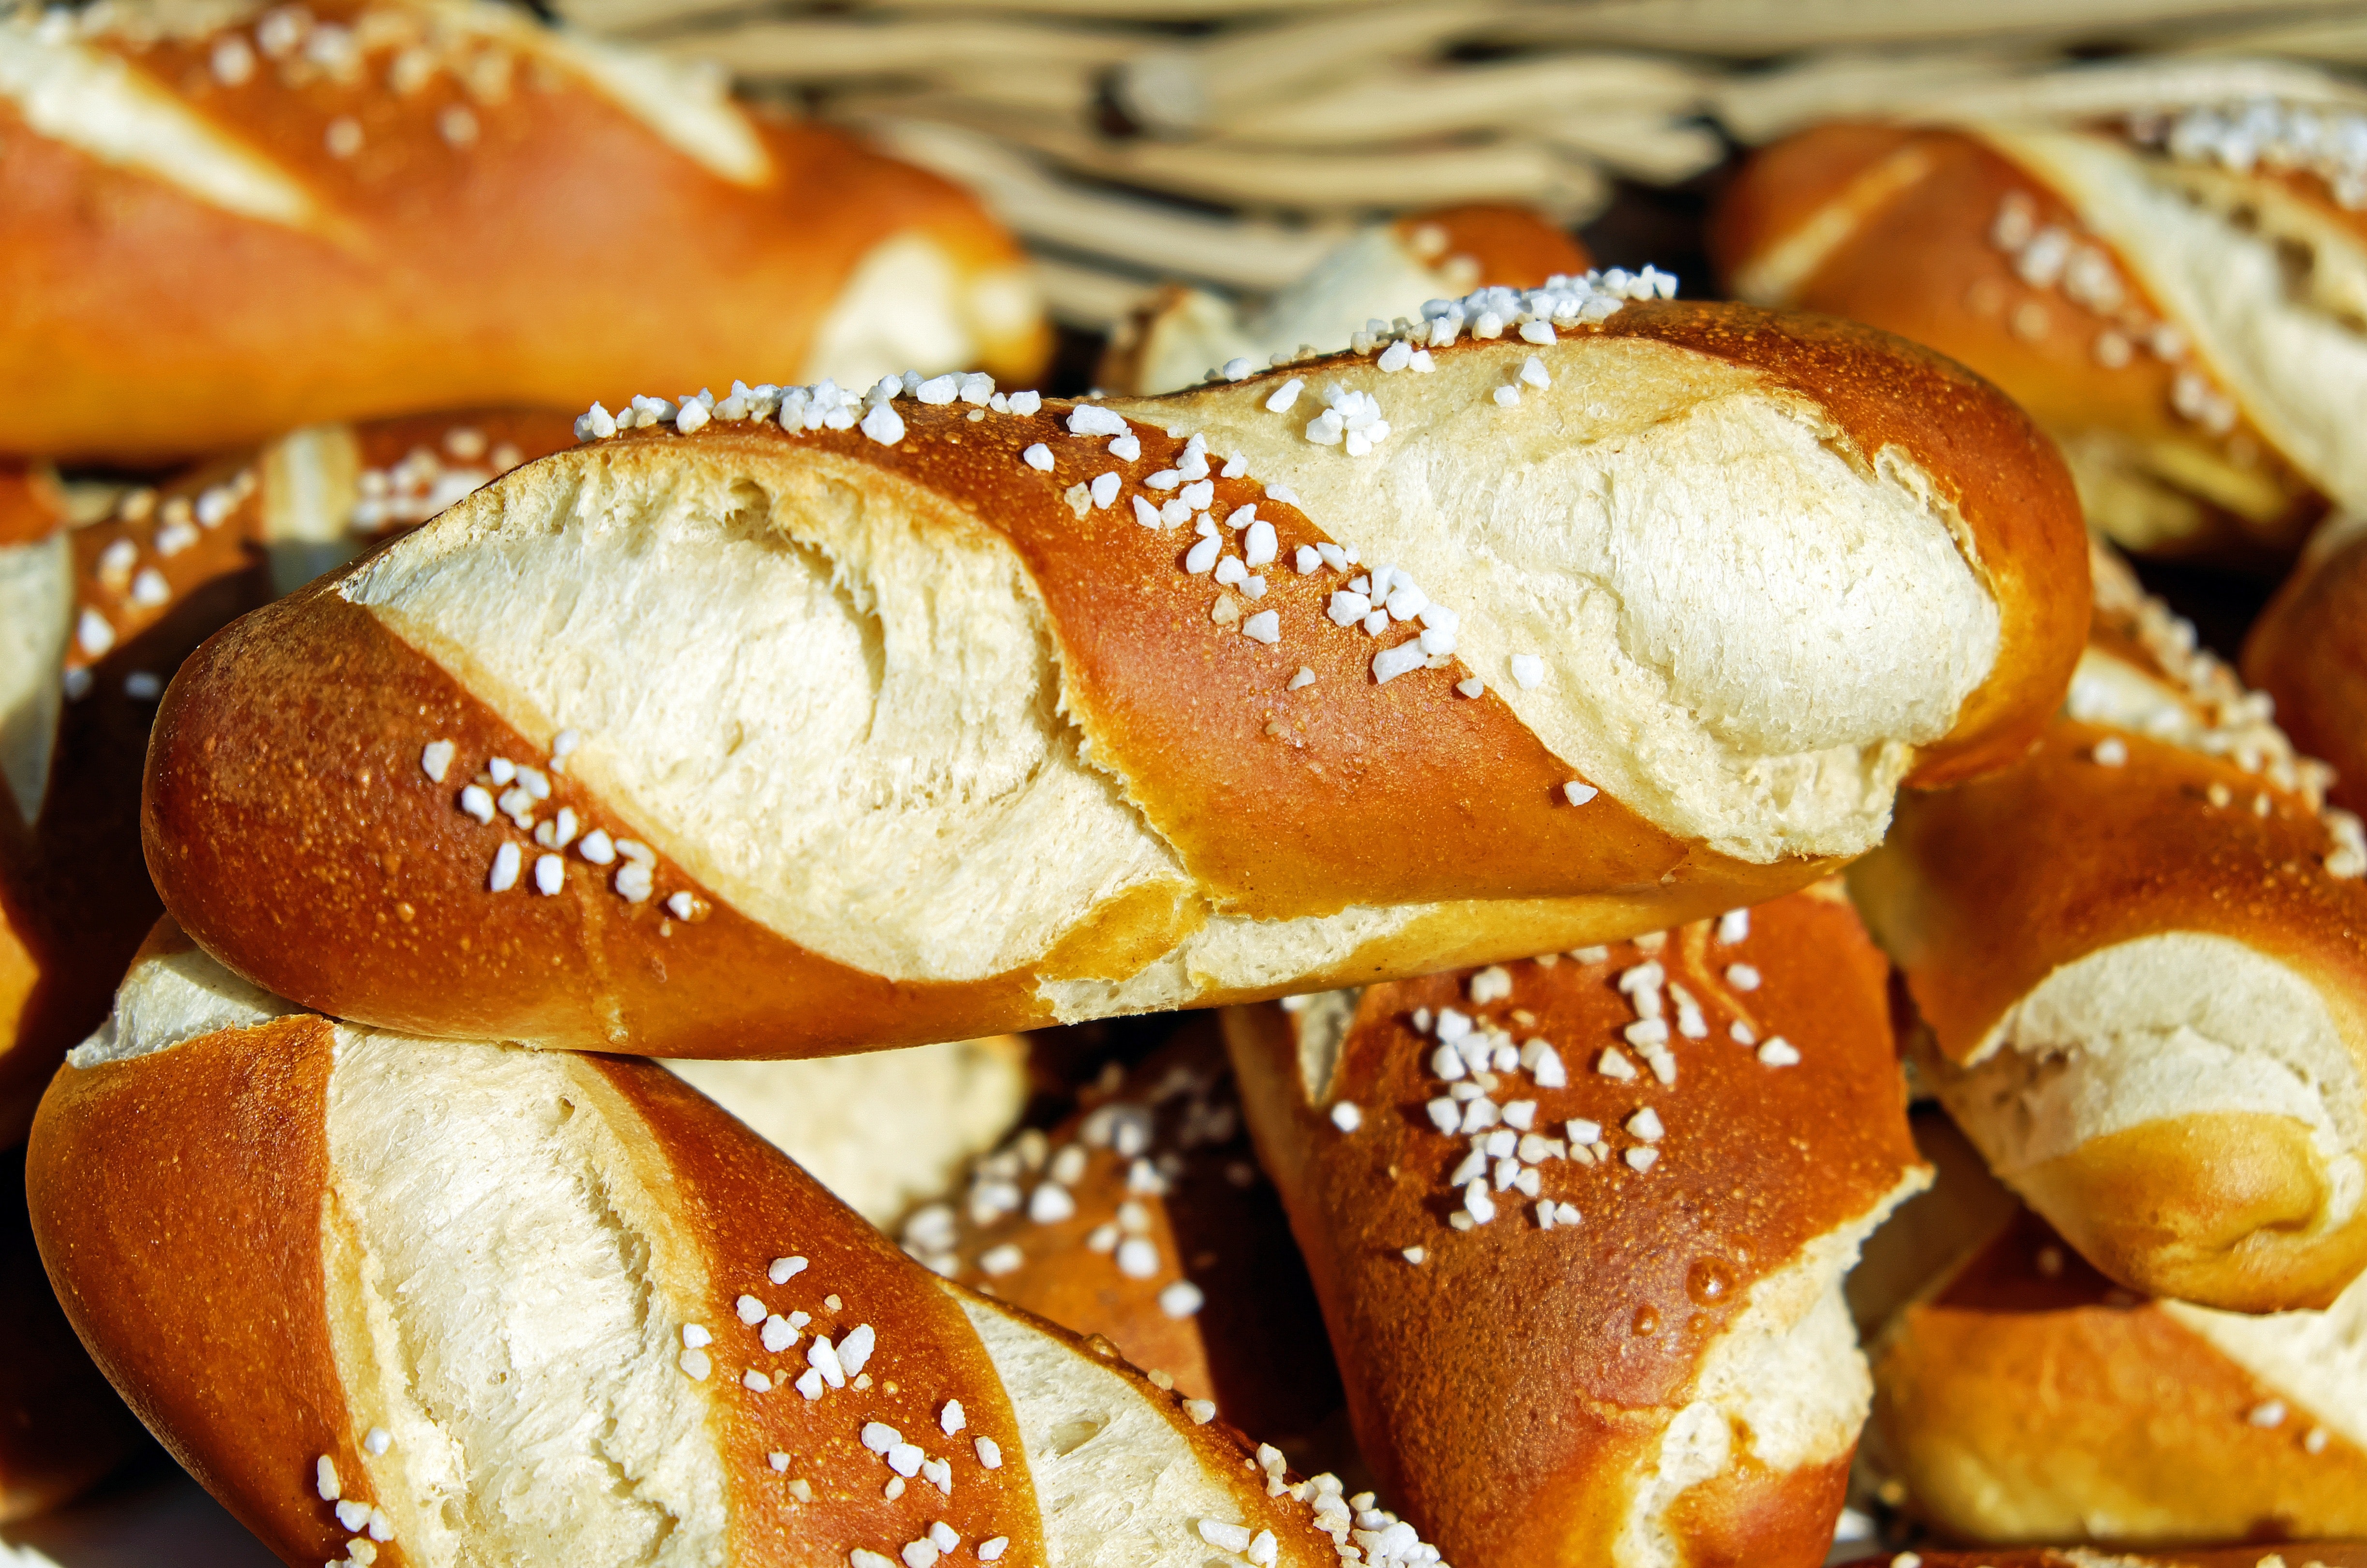
food, cuisine, bread, dish, ingredient, baked goods, bun, Mouna, Lye roll, bread roll, staple food, hefekranz, produce, kifli, finger food, dessert, brioche, pastry, viennoiserie, baguette, baking